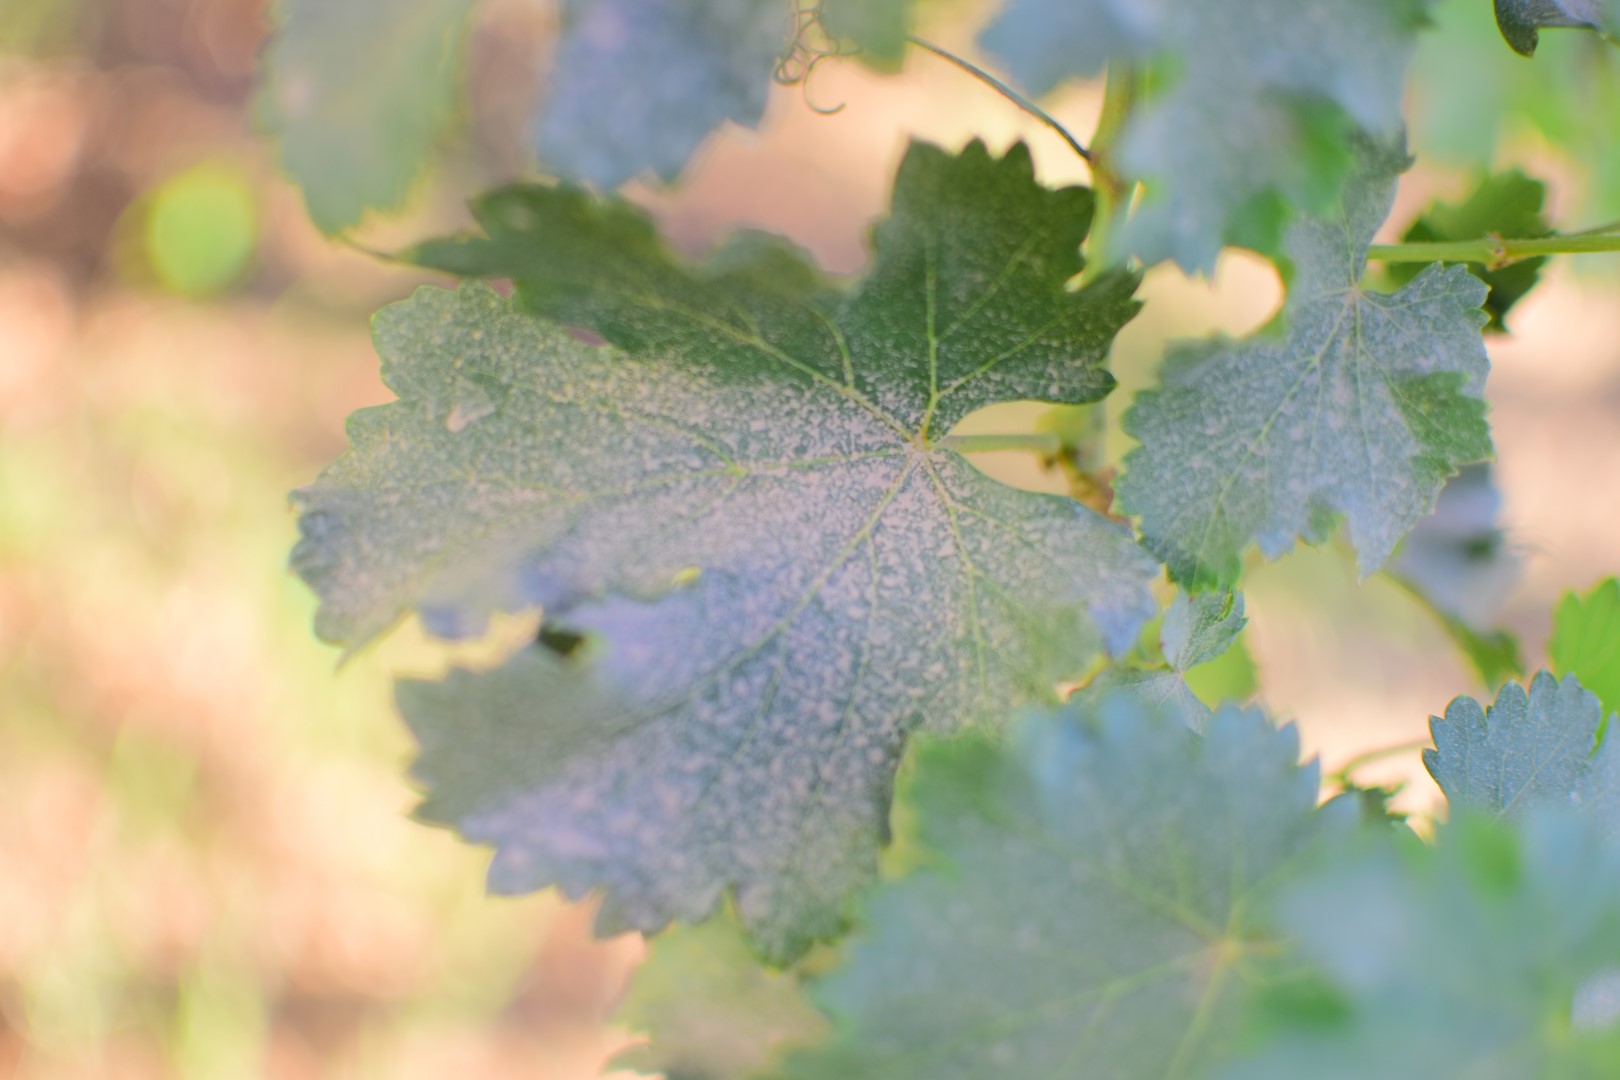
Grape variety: Deas Al-Annz